Military education and training

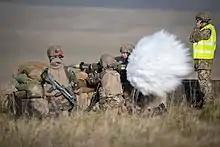
French soldiers training alongside the Parachute Regiment of the British Army

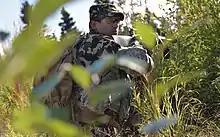
Nepalese soldiers during a training exercise

Military education and training is a process which intends to establish and improve the capabilities of military personnel in their respective roles. Military training may be voluntary or compulsory duty. It begins with recruit training, proceeds to education and training specific to military roles, and sometimes includes additional training during a military career. Directing staff are the military personnel who comprise the instructional staff at a military training institution.